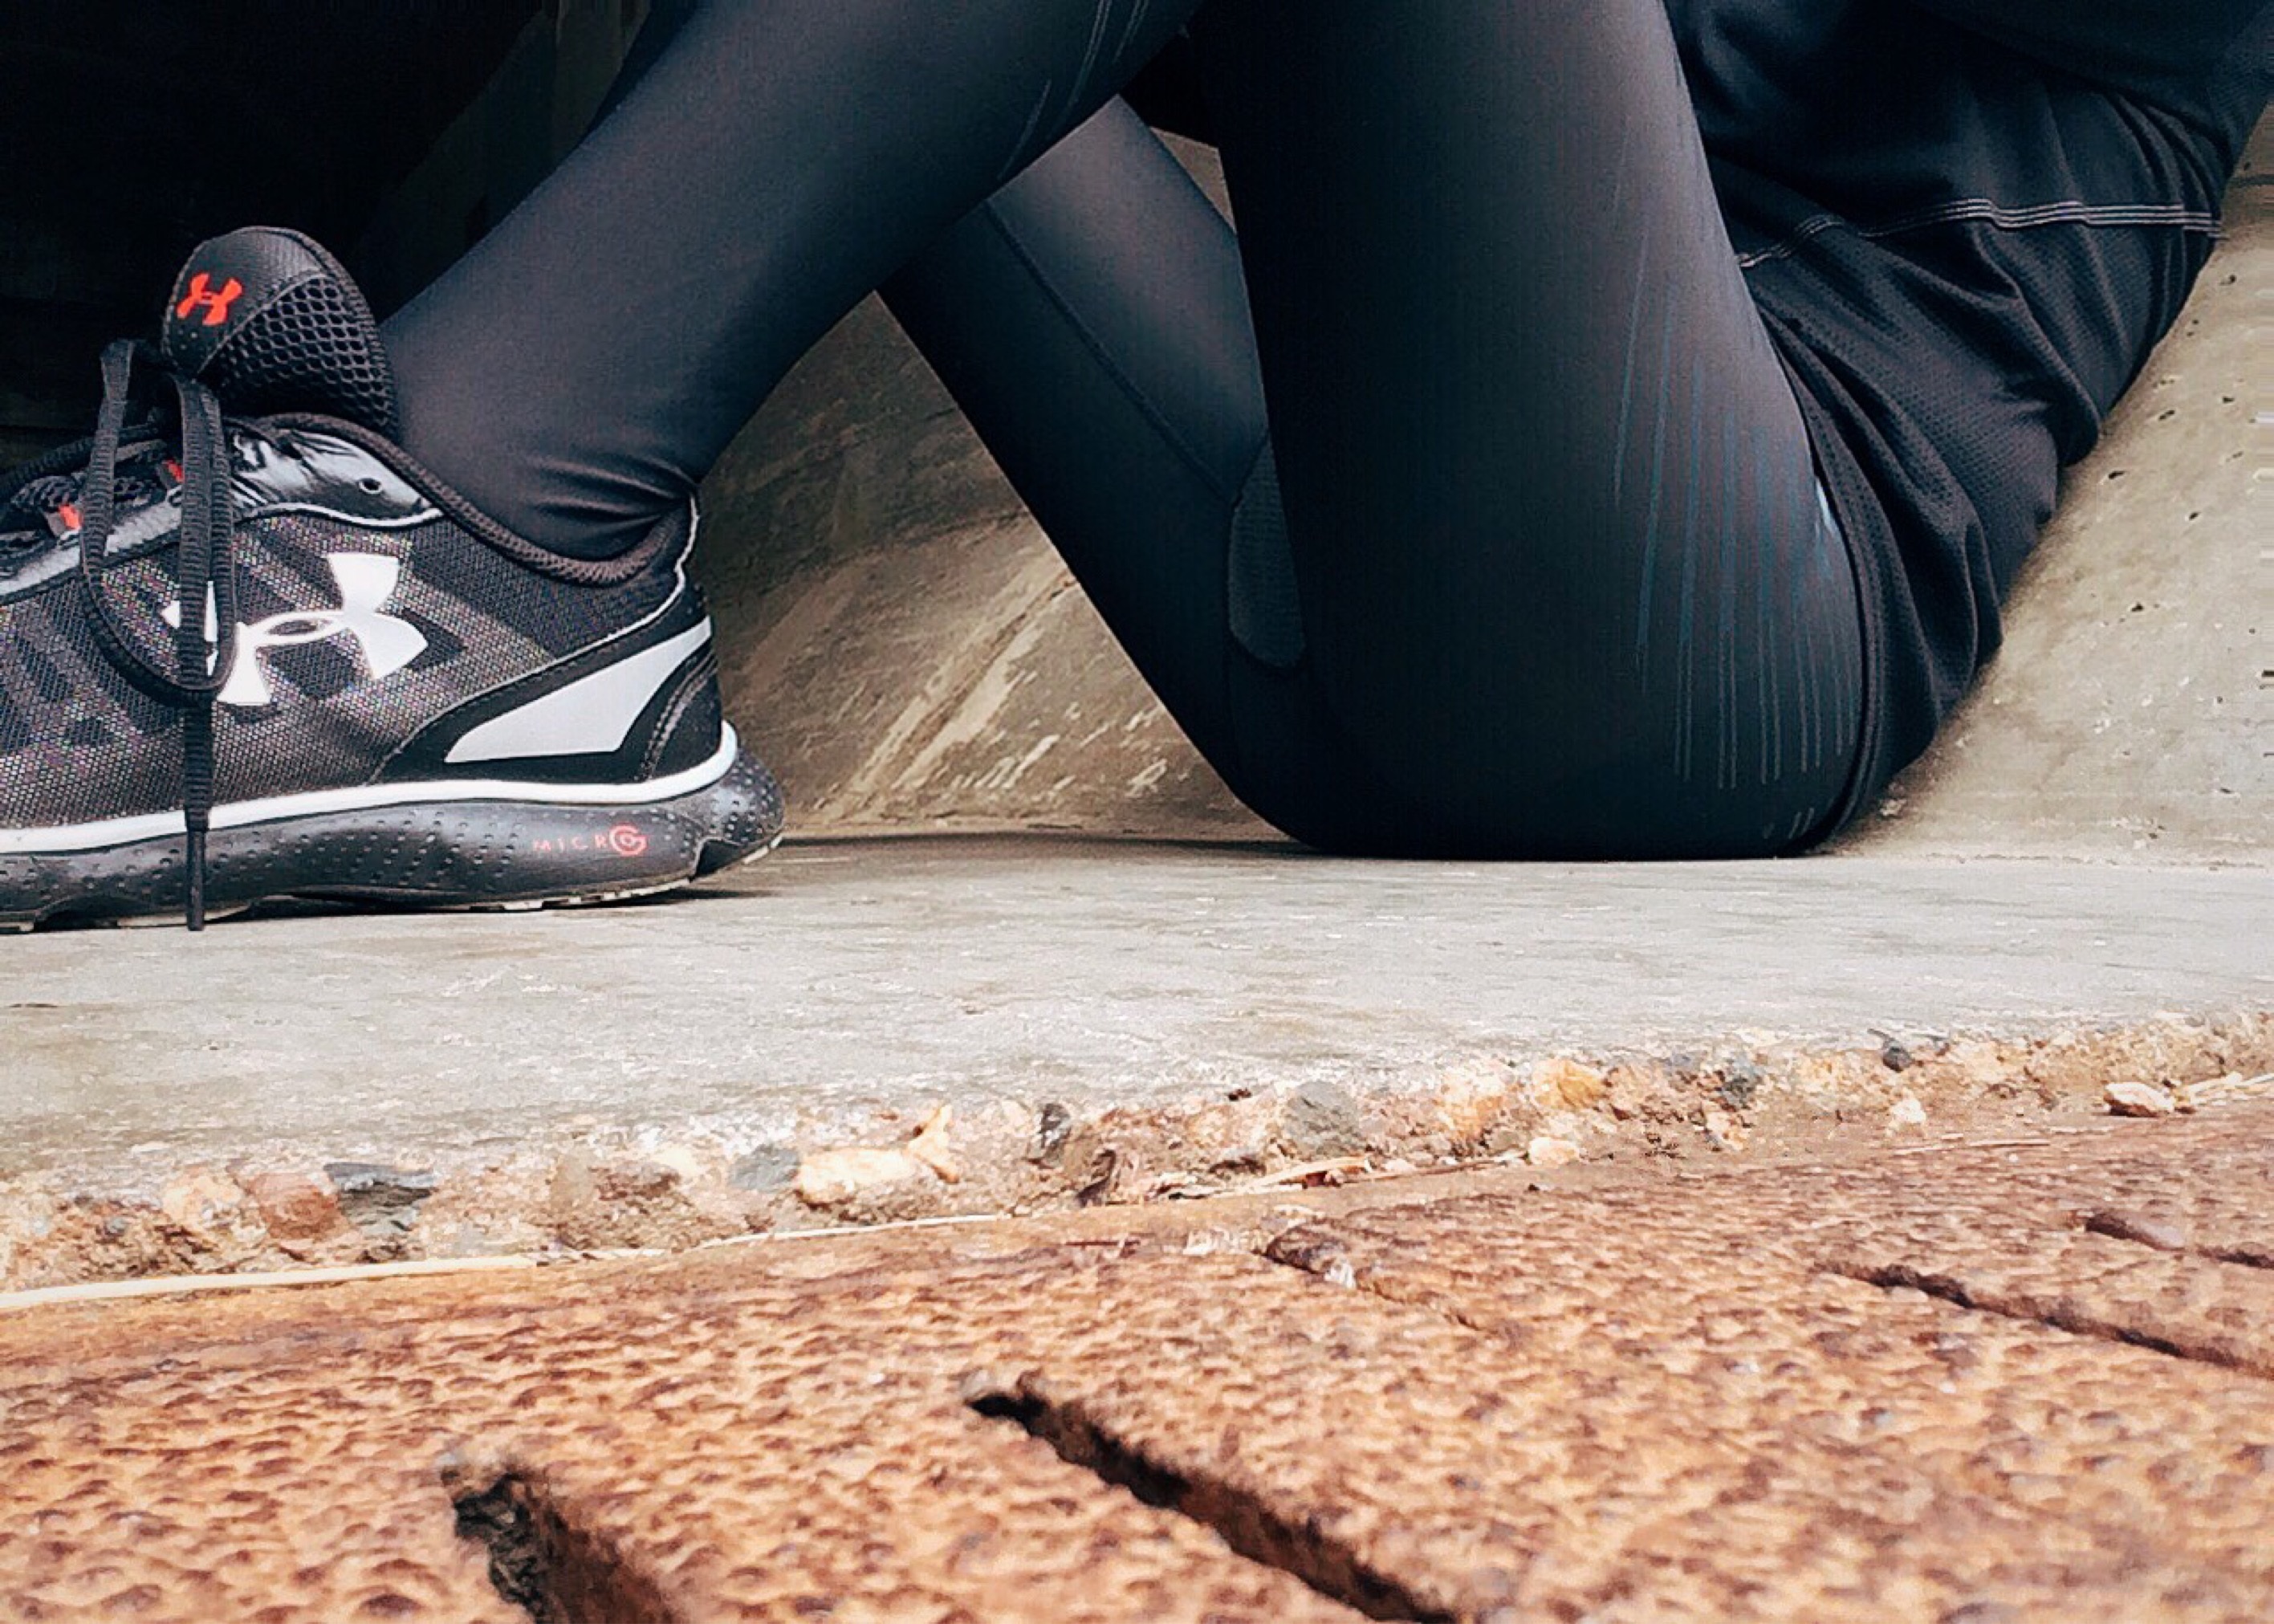
shoe, run, leg, spring, fashion, runner, exercise, fitness, workout, human body, footwear, athlete, high heeled footwear